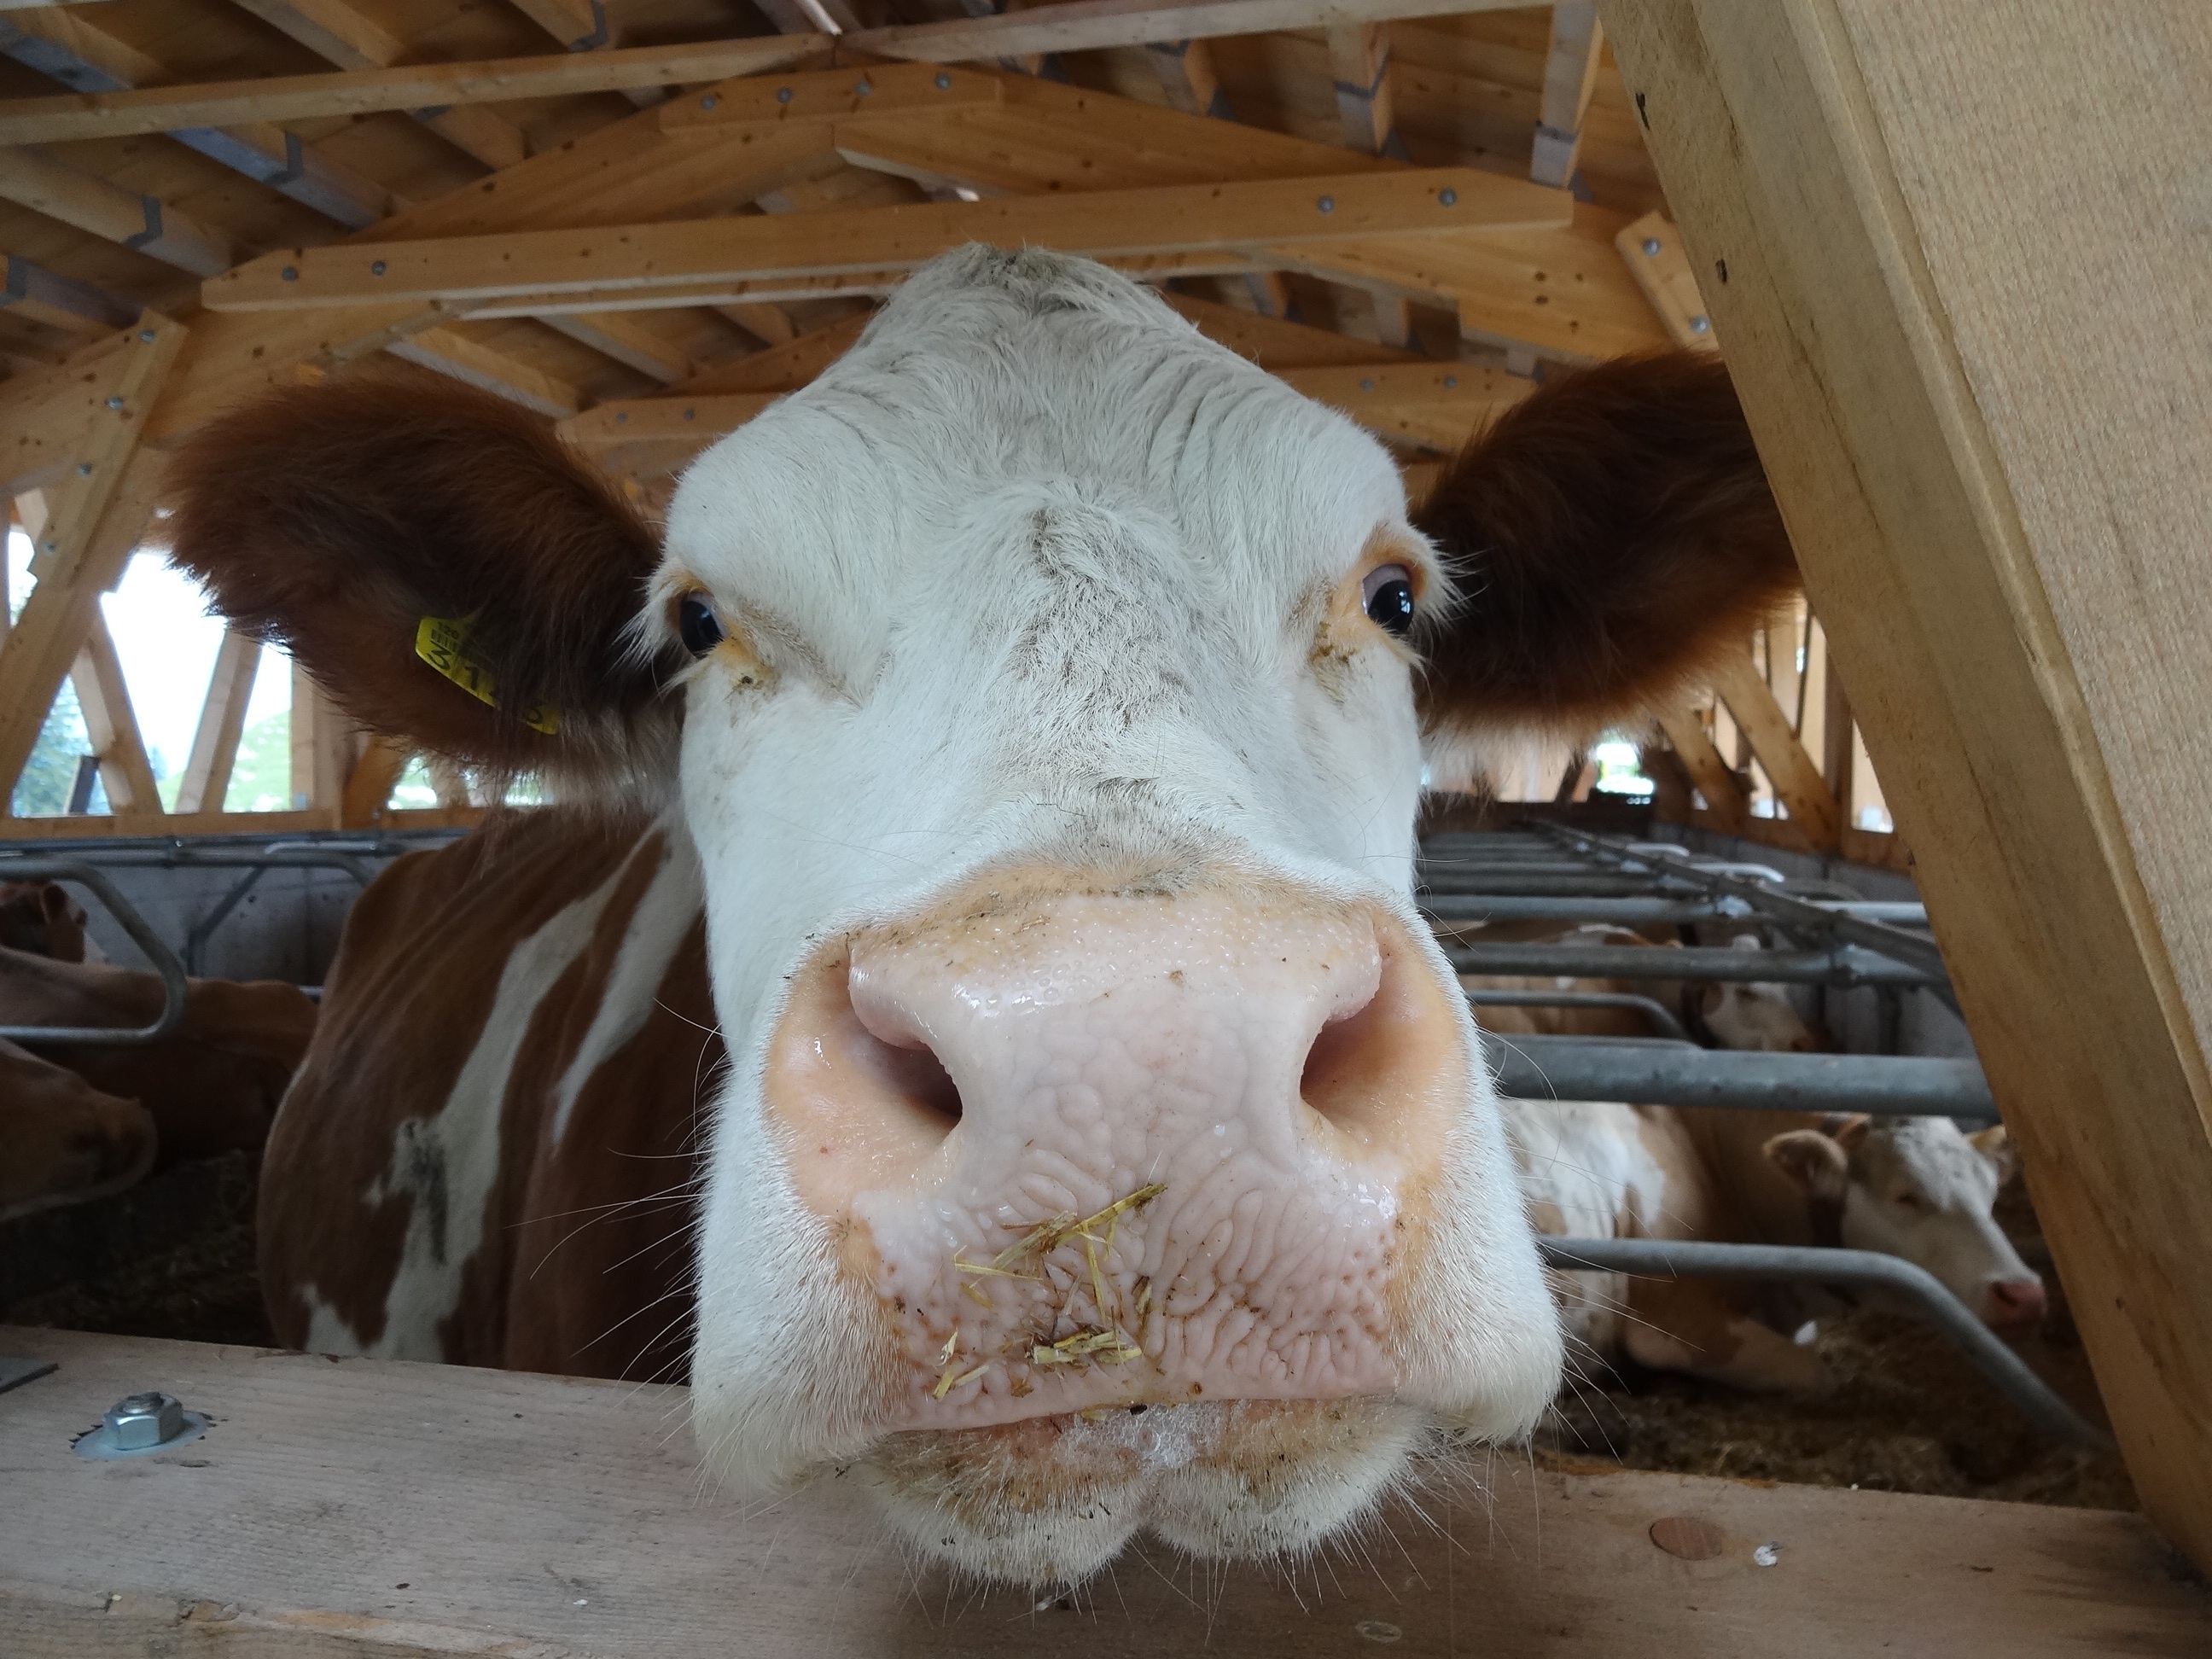
food, cow, mammal, stall, cowshed, dairy cow, cattle like mammal, cow goat family, simmental, simmental cow